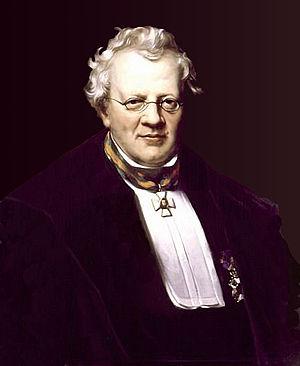
Jakob van Hall (1799-1859) juriste néerlandais